Daniele Sottile

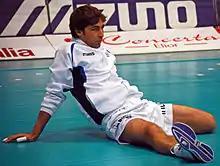

Daniele Sottile (born 17 August 1979) is an Italian professional volleyball player and member of the Italy men's national volleyball team and Italian club Top Volley Latina. He is a silver medalist of the 2015 World Cup and bronze medalist of the 2015 European Championship.